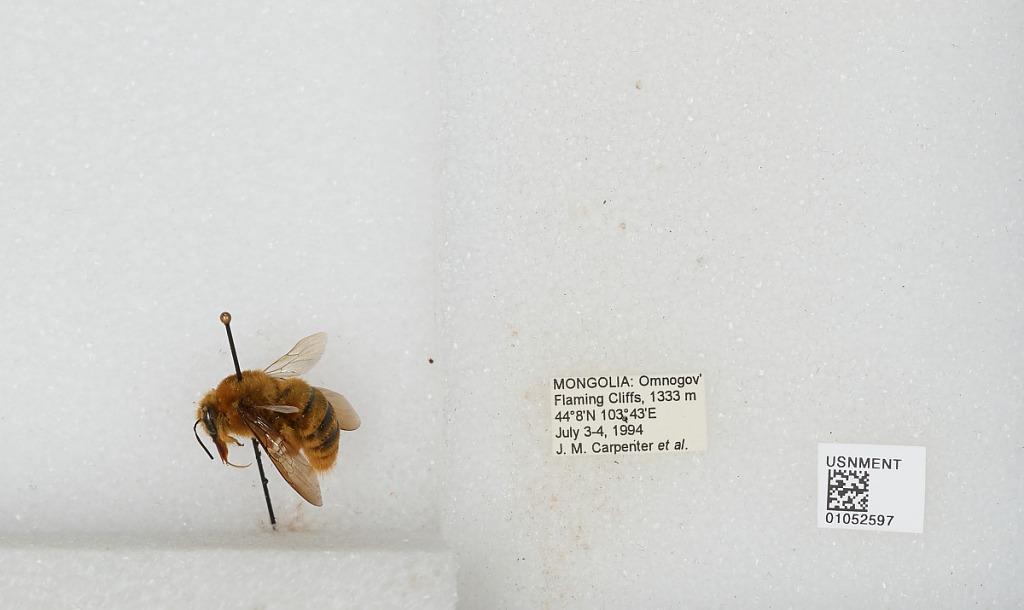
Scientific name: Bombus sp.
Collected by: J. Carpenter
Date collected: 1994-7-3
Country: Mongolia
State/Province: Ovorkhangai
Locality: Flaming Cliffs
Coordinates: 44.8, 103.43